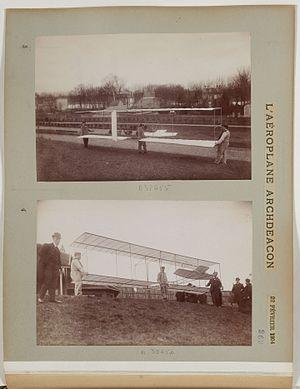
Ernest Archdeacon, est un avocat de renom, d'origine irlandaise. Il se passionne pour tout ce qui vole. Par son action, son mécénat et les nombreux prix qu'il dote, son nom est associé à l'essor de l'aviation française avant la Première Guerre mondiale. Il est inhumé au cimetière du Père-Lachaise. Il est le cousin germain d'Edmond Archdeacon.